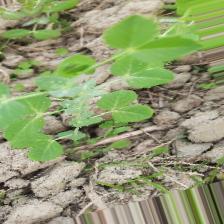
Label: Powdery Mildew